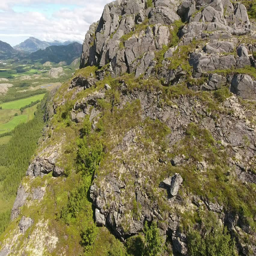
aerial view of mountain and rocks with lakes in the background